Bluebeard (Vonnegut novel)

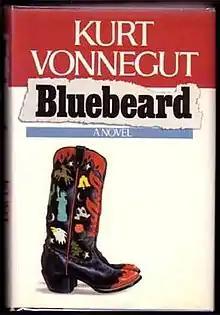
Cover of first edition (hardcover)

Bluebeard, the Autobiography of Rabo Karabekian (1916–1988) is a 1987 novel by American author Kurt Vonnegut. Told in first-person narrative, it describes the later years of fictional Abstract Expressionist painter Rabo Karabekian, who first appeared as a minor character in Vonnegut's "Breakfast of Champions" (1973). The novel’s circumstances bear a rough resemblance to the fairy tale of "Bluebeard", popularized by Charles Perrault, a connection that Karabekian mentions once in the novel.